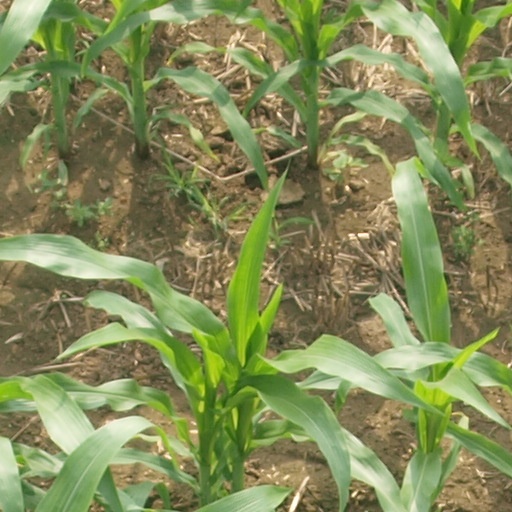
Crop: maize; corn